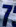
Number: 7